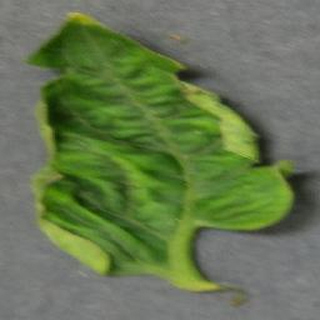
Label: tomato_yellow_leaf_curl_virus